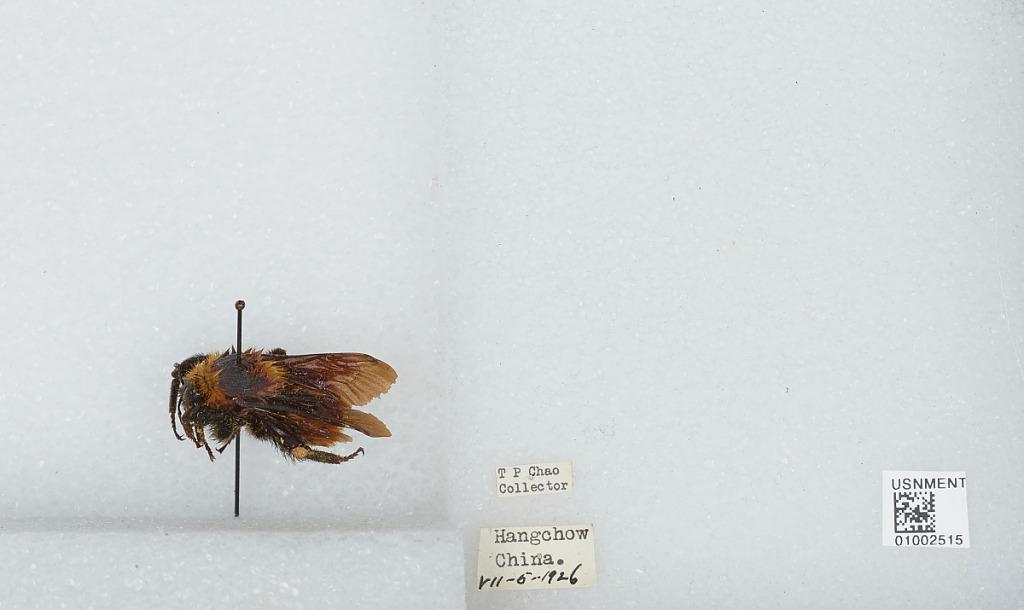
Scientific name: Bombus (Tricornibombus) atripes Smith
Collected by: T. Chao
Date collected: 1926-7-5
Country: China
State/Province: Zhejiang
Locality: Hangzhou